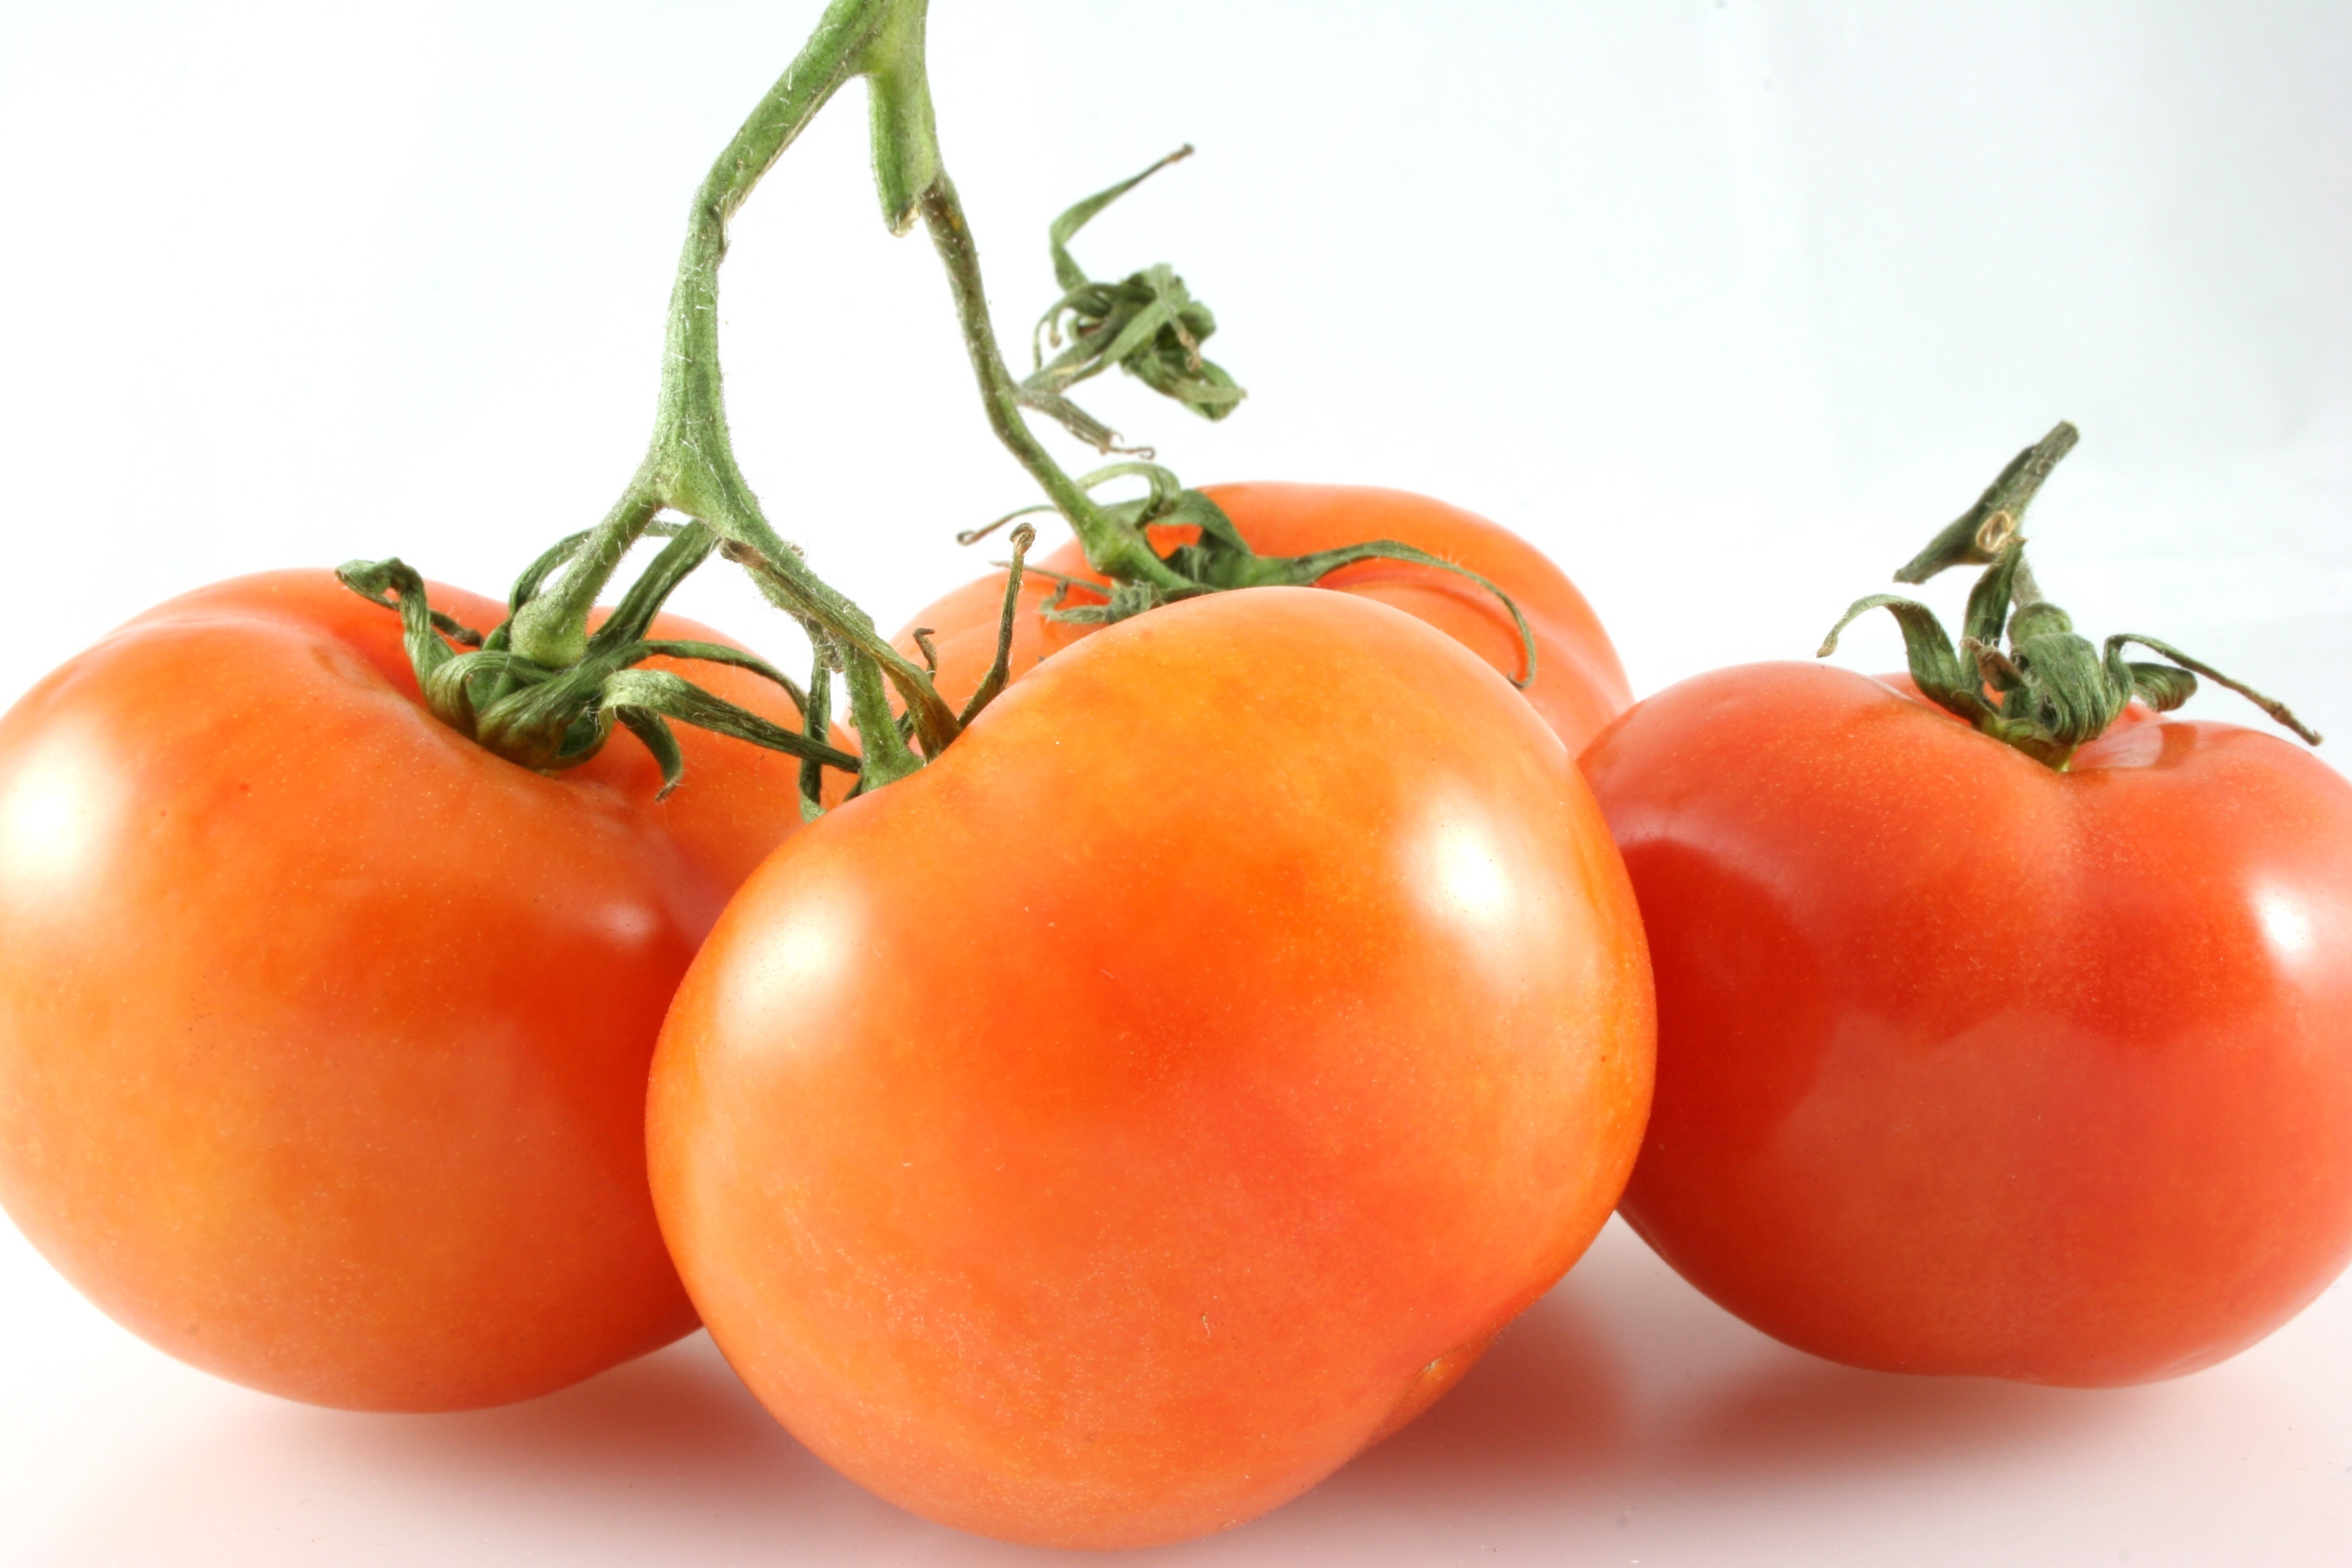
plant, fruit, food, red, produce, vegetable, healthy, tomato, vegetables, flowering plant, plum tomato, land plant, potato and tomato genus, tomat